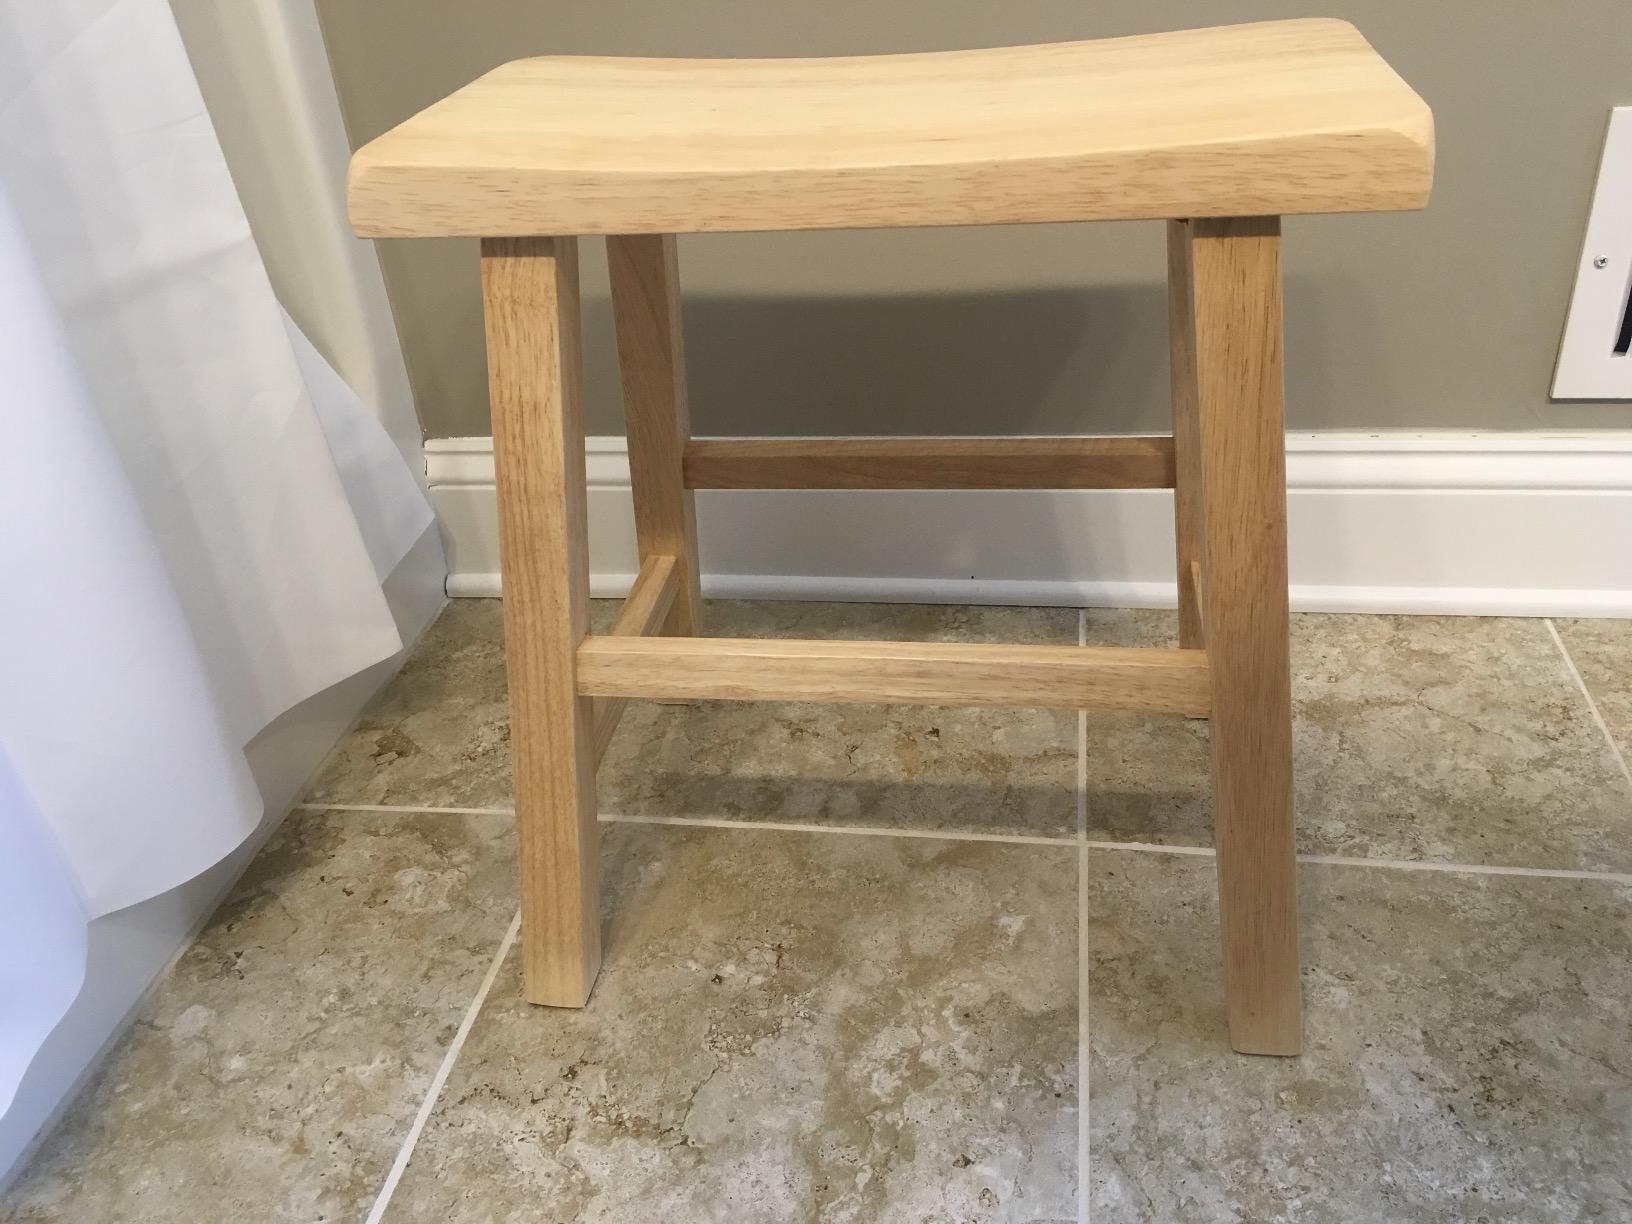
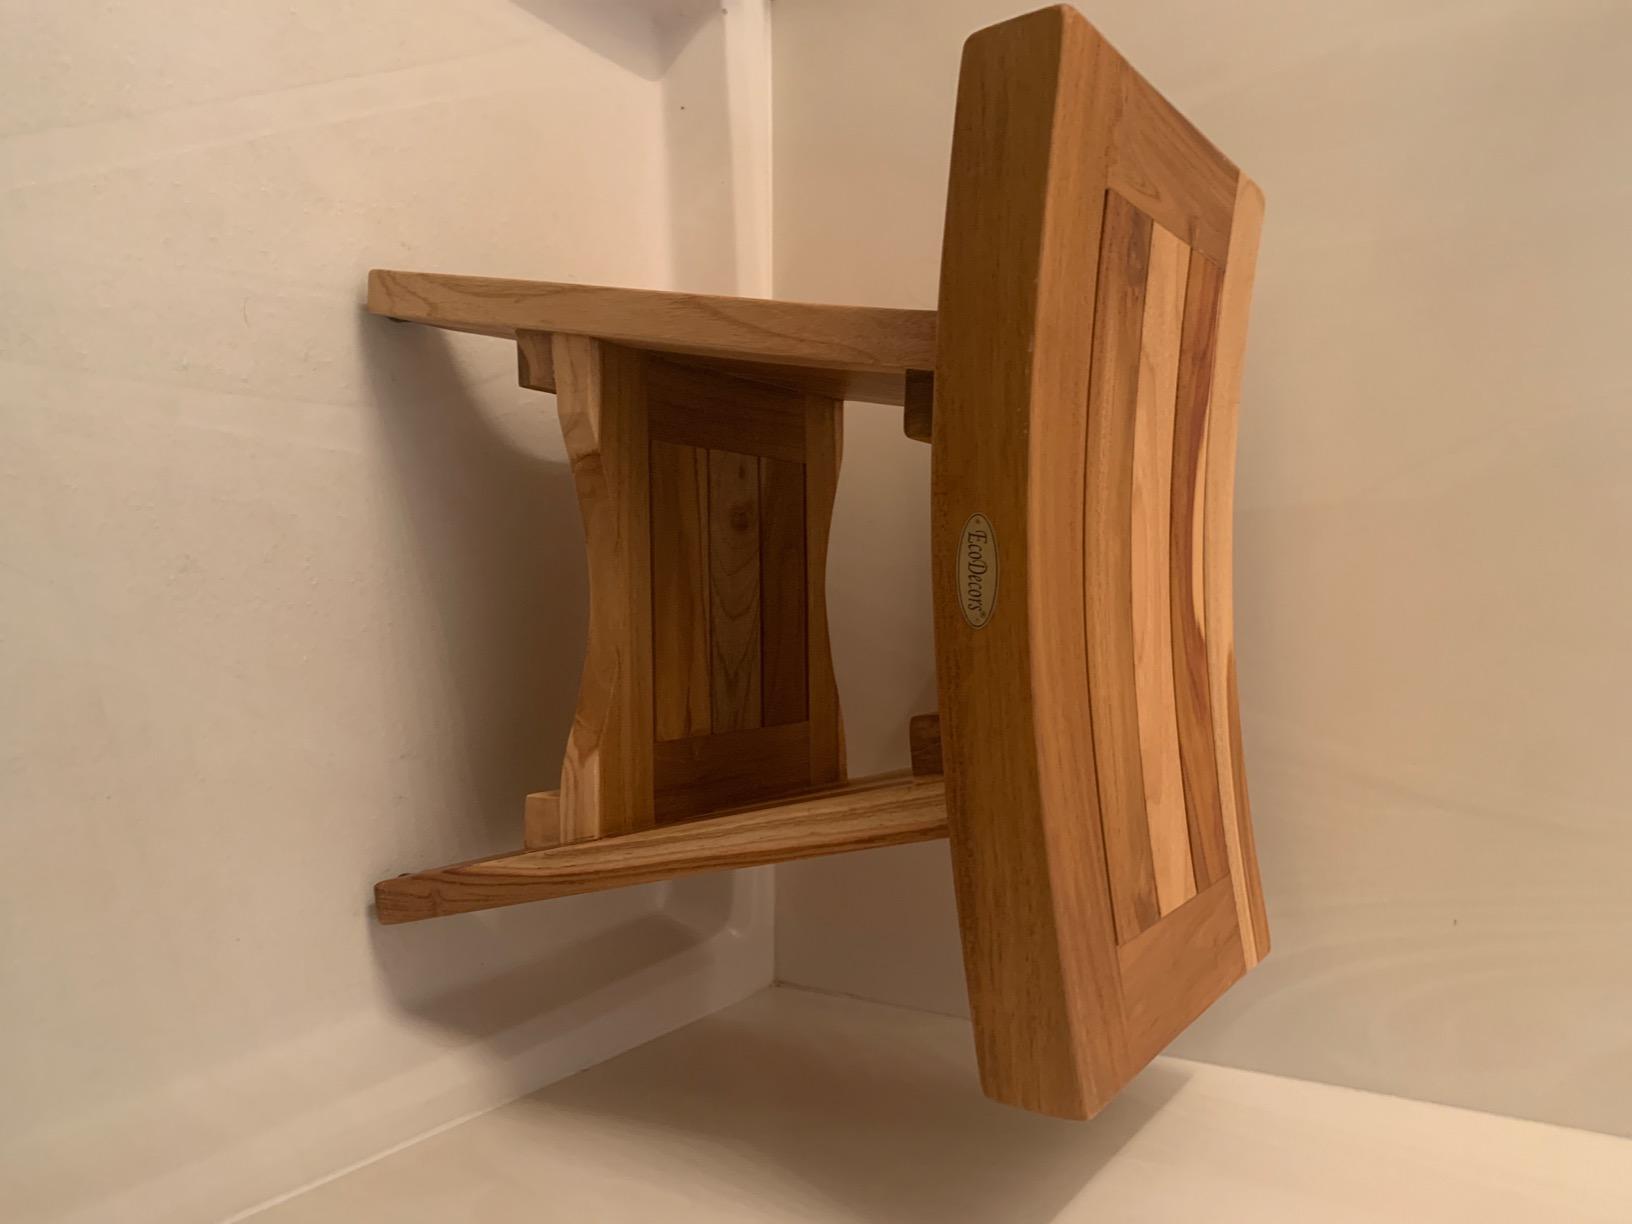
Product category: stool
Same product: no